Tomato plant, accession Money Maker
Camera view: horizontal (90 deg, fisheye); turntable rotation: 330 degrees
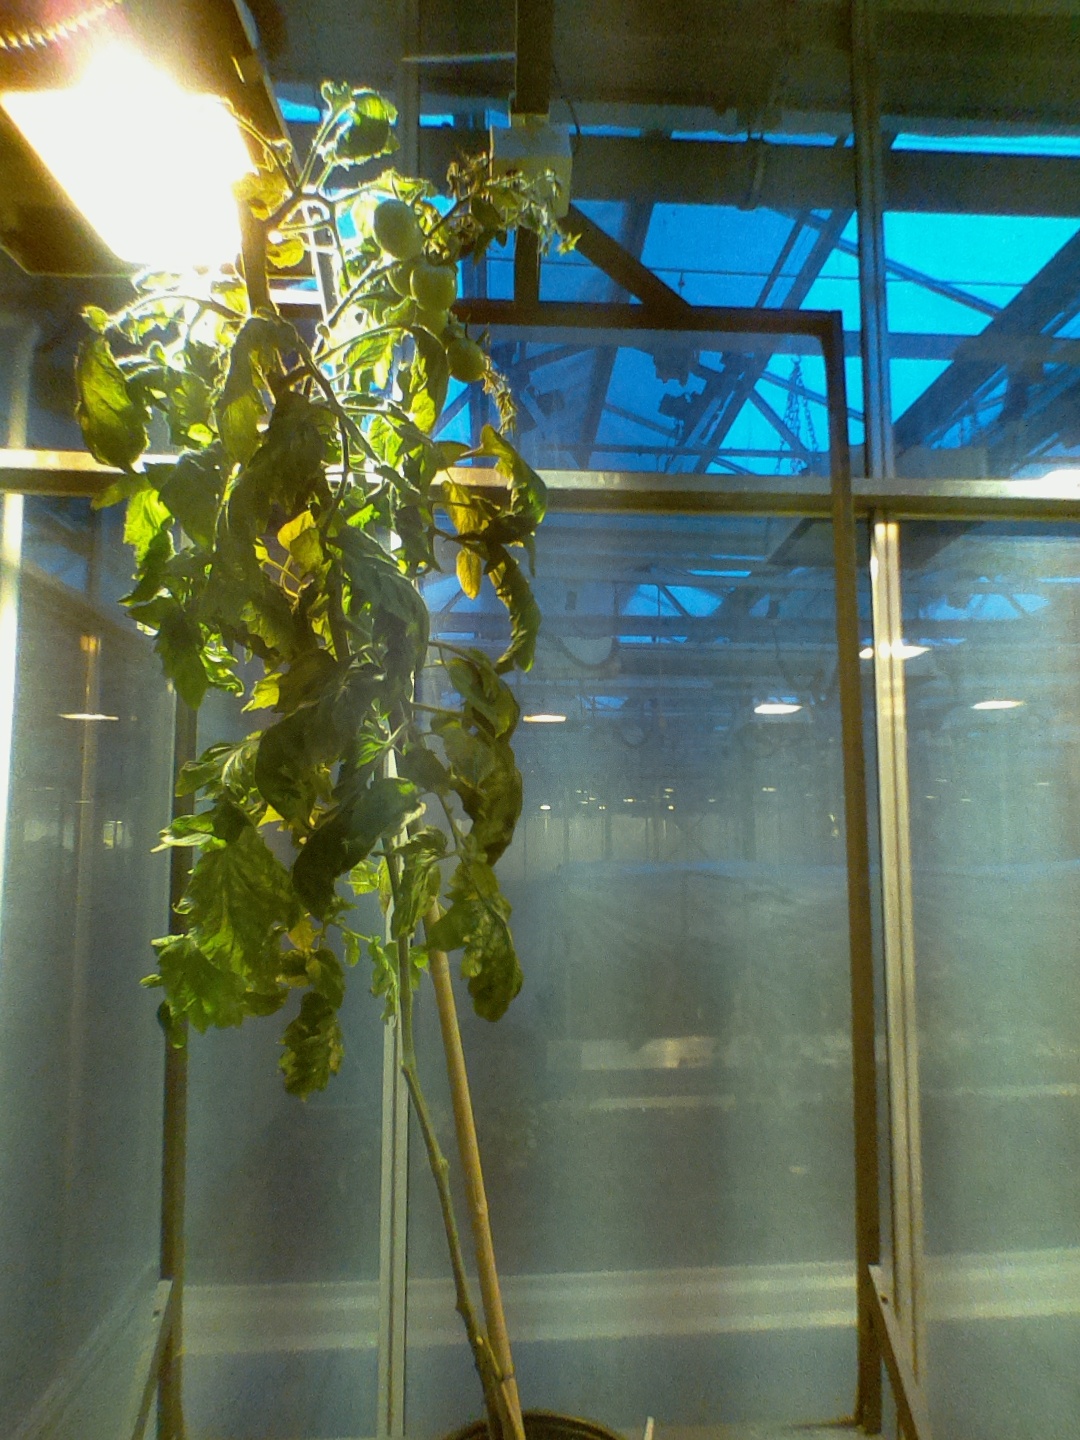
BBCH growth stage 74: 40%-50% of final fruit size